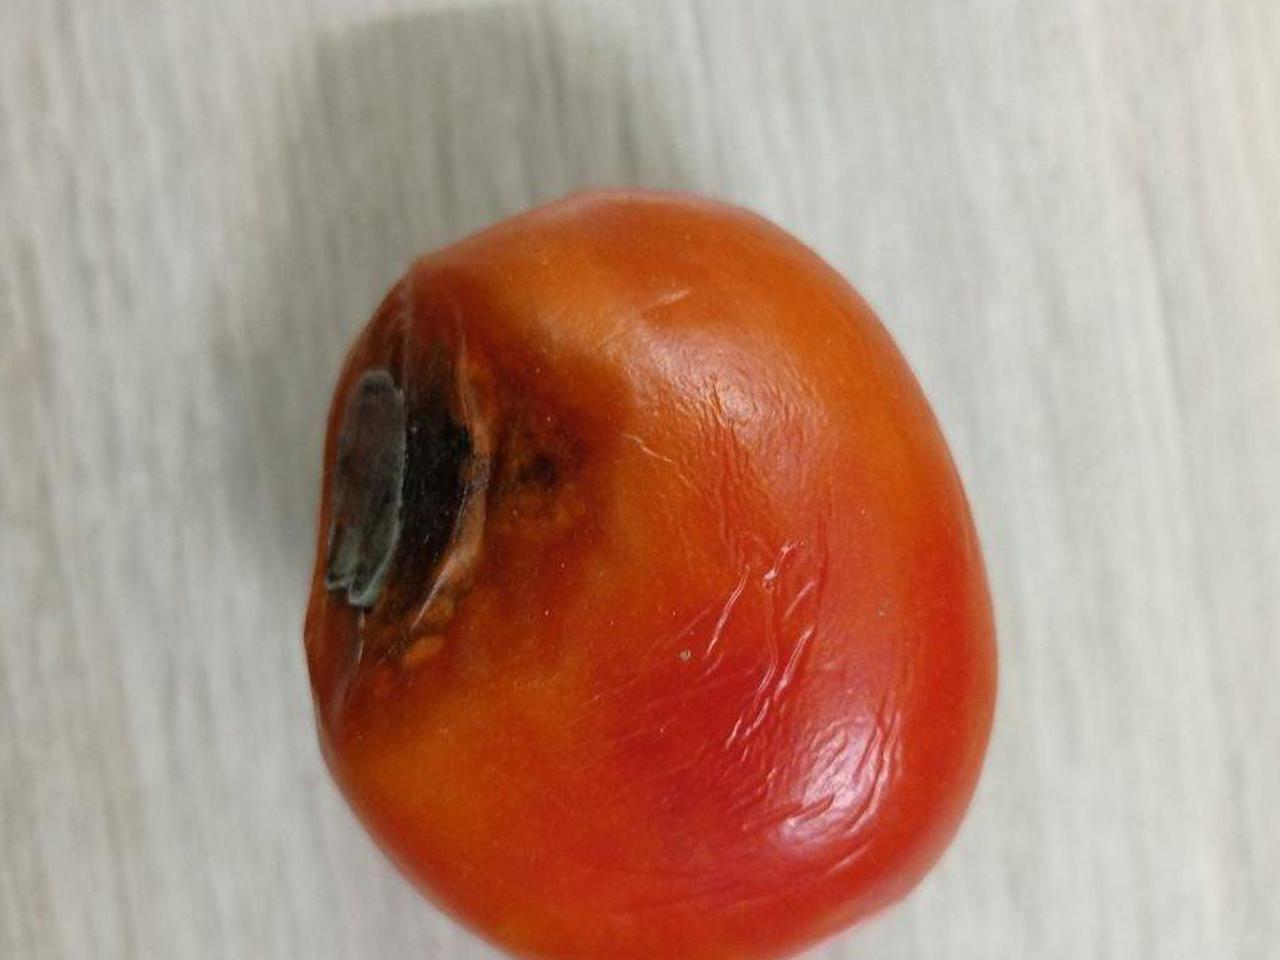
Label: Rotten